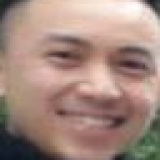
diễn viên Hoàng Anh Vũ